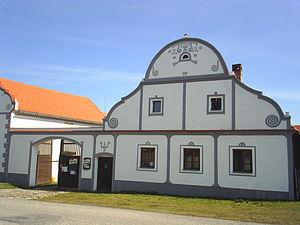
Le baroque rural, en tchèque selské baroko, parfois aussi traduit en français par baroque paysan ou encore par baroque populaire, est un style d'architecture populaire utilisé principalement en Bohême du Sud au XIXe siècle. Même s'il est un mélange d'architecture classiciste et baroque, il s'agit d'un style à part entière. Il apparaît bien après l'époque baroque. Les monuments les plus anciens de style baroque rural datent des années 1820. Ce style architectural a atteint son apogée dans les années 1860.